Osteochondritis dissecans

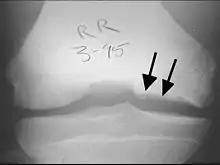
Tunnel or notch view X-ray of the right knee from a patient with osteochondritis dissecans—cystic changes and irregular border are indicated by arrows on the medial side compared to the lateral side

Osteochondritis dissecans differs from "wear and tear" degenerative arthritis, which is primarily an articular surface problem. Instead, OCD is a problem of the bone underlying the cartilage, which may secondarily affect the articular cartilage. Left untreated, OCD can lead to the development of degenerative arthritis secondary to joint incongruity and abnormal wear patterns.